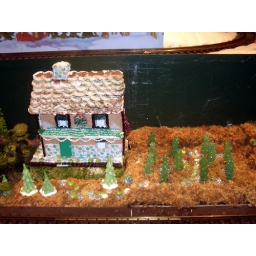
trains ran around little houses -- this one had trees made from sugar crystals